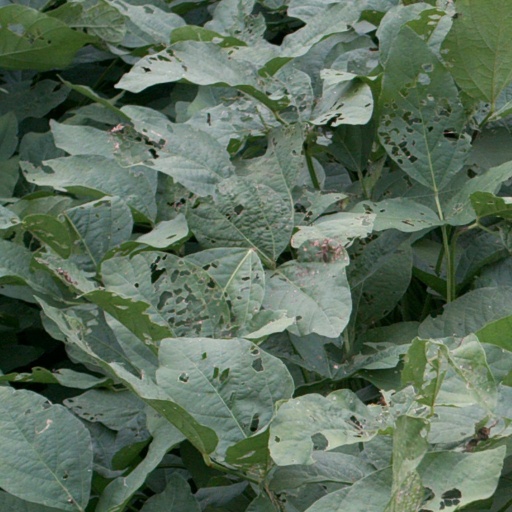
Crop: soybean